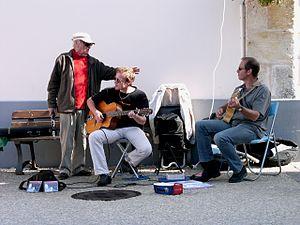
José Cando en compagnie de deux guitaristes place du Marché renommée depuis place José Cando Fouras Charente-Maritime France
José Cando, de son vrai nom Pierre Audouit, originaire de Cramchaban, maître de la clarinette jazz, né le 25 janvier 1927 à Prin-Deyrançon est décédé le 16 octobre 2009 à l'âge de 82 ans, à Fouras, commune de la Charente-Maritime où il résidait.